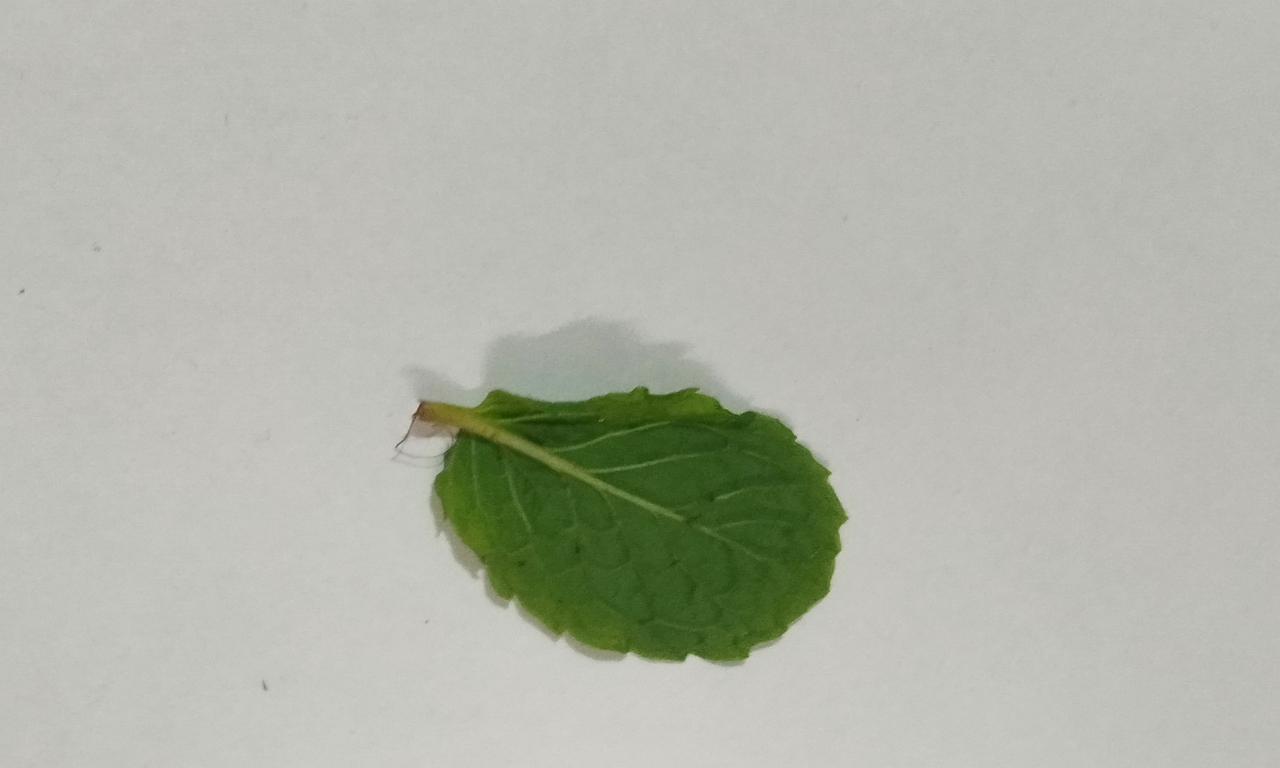
Label: Fresh